Constellation program

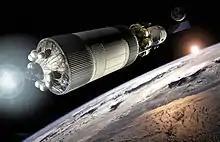
Earth Departure Stage

The Earth Departure Stage (EDS) was the propulsion system designed to put the Altair upper stage on a lunar trajectory from within low Earth orbit. It was designed as the second liquid-fueled stage of the Ares V rocket. The Orion spacecraft would have been launched separately by Ares I, and then met and docked with the Ares V-launched EDS/Altair combination, delivering the crew and configuring the spacecraft for its journey to the Moon in a process known as Earth orbit rendezvous.